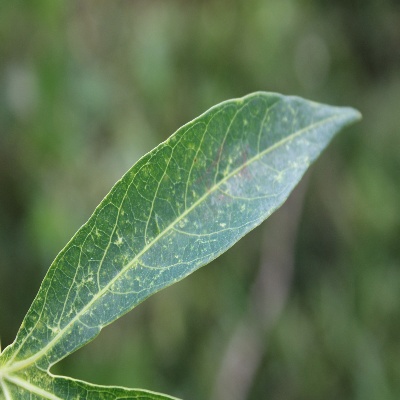
Crop: Cassava
Condition: green mite